Hyderabad House

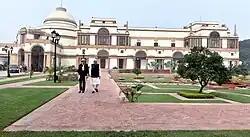
Prime Minister Narendra Modi and British Prime Minister Theresa May at the Hyderabad House (2016).

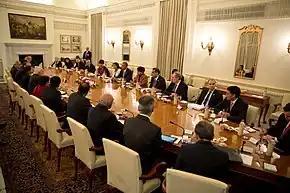
Prime Minister Narendra Modi and U.S. President Barack Obama in a meeting in Hyderabad House (2015)

Hyderabad House is an official residence in New Delhi, India. It is the State Guest House of the Prime Minister of India. It is used by the Government of India for banquets, and as a venue for meetings with visiting foreign dignitaries. It was designed by British architect Edwin Lutyens as a residence for Mir Osman Ali Khan, the last Nizam of Hyderabad.